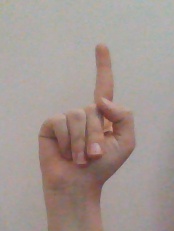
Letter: bb